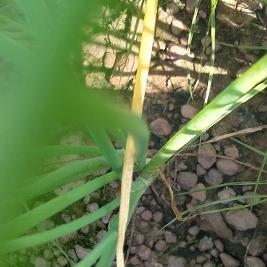
Crop: Onion
Condition: fusarium-d